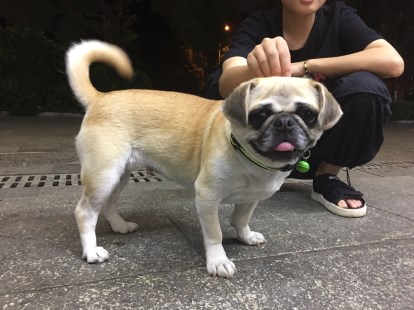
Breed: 798-n000130-pug